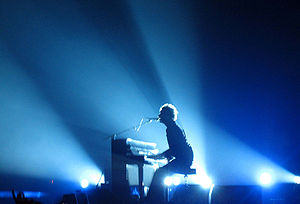
The Scientist / Udgivelse
Chris Martin spiller "The Scientist" på sit klaver under bandets Twisted Logic Tour i 2005
"""The Scientist"" er den anden single fra det engelske alternativ rock-band Coldplays andet album, A Rush of Blood to the Head. Sangen blev skrevet i samarbejde mellem alle bandmedlemmerne. Den er bygget op omkring en klaverballade, mens lyrikken fortæller historien om en mands lyst til kærlighed og om en undskyldning. Sangen blev udgivet i Storbritannien som den anden single fra A Rush of Blood to the Head, og den nåede tiendepladsen på Storbritanniens hitliste. I USA blev den udgivet som tredje single og nåede 18.-pladsen på Billboards Modern Rock Tracks.